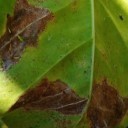
Label: Miner